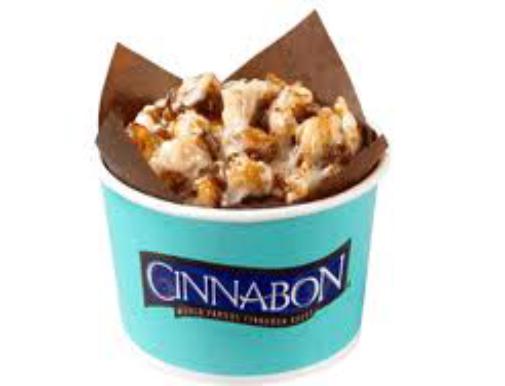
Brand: Cinnabon
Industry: Food